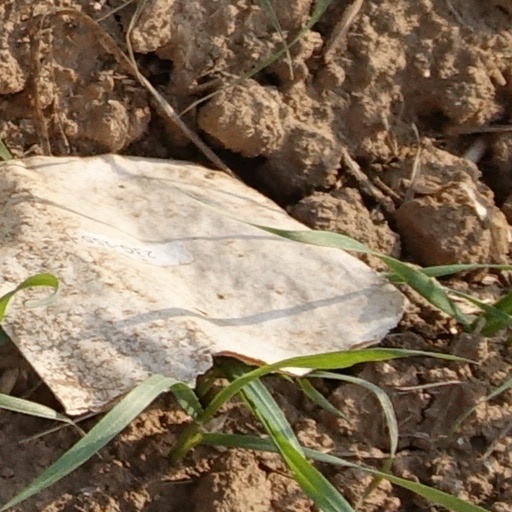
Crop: wheat